Cass County, Texas

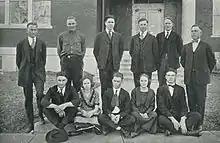
The Cass County Club at East Texas State Normal College in 1921

Marietta Independent School District was formerly in operation. It consolidated into Pewitt ISD in 2008.